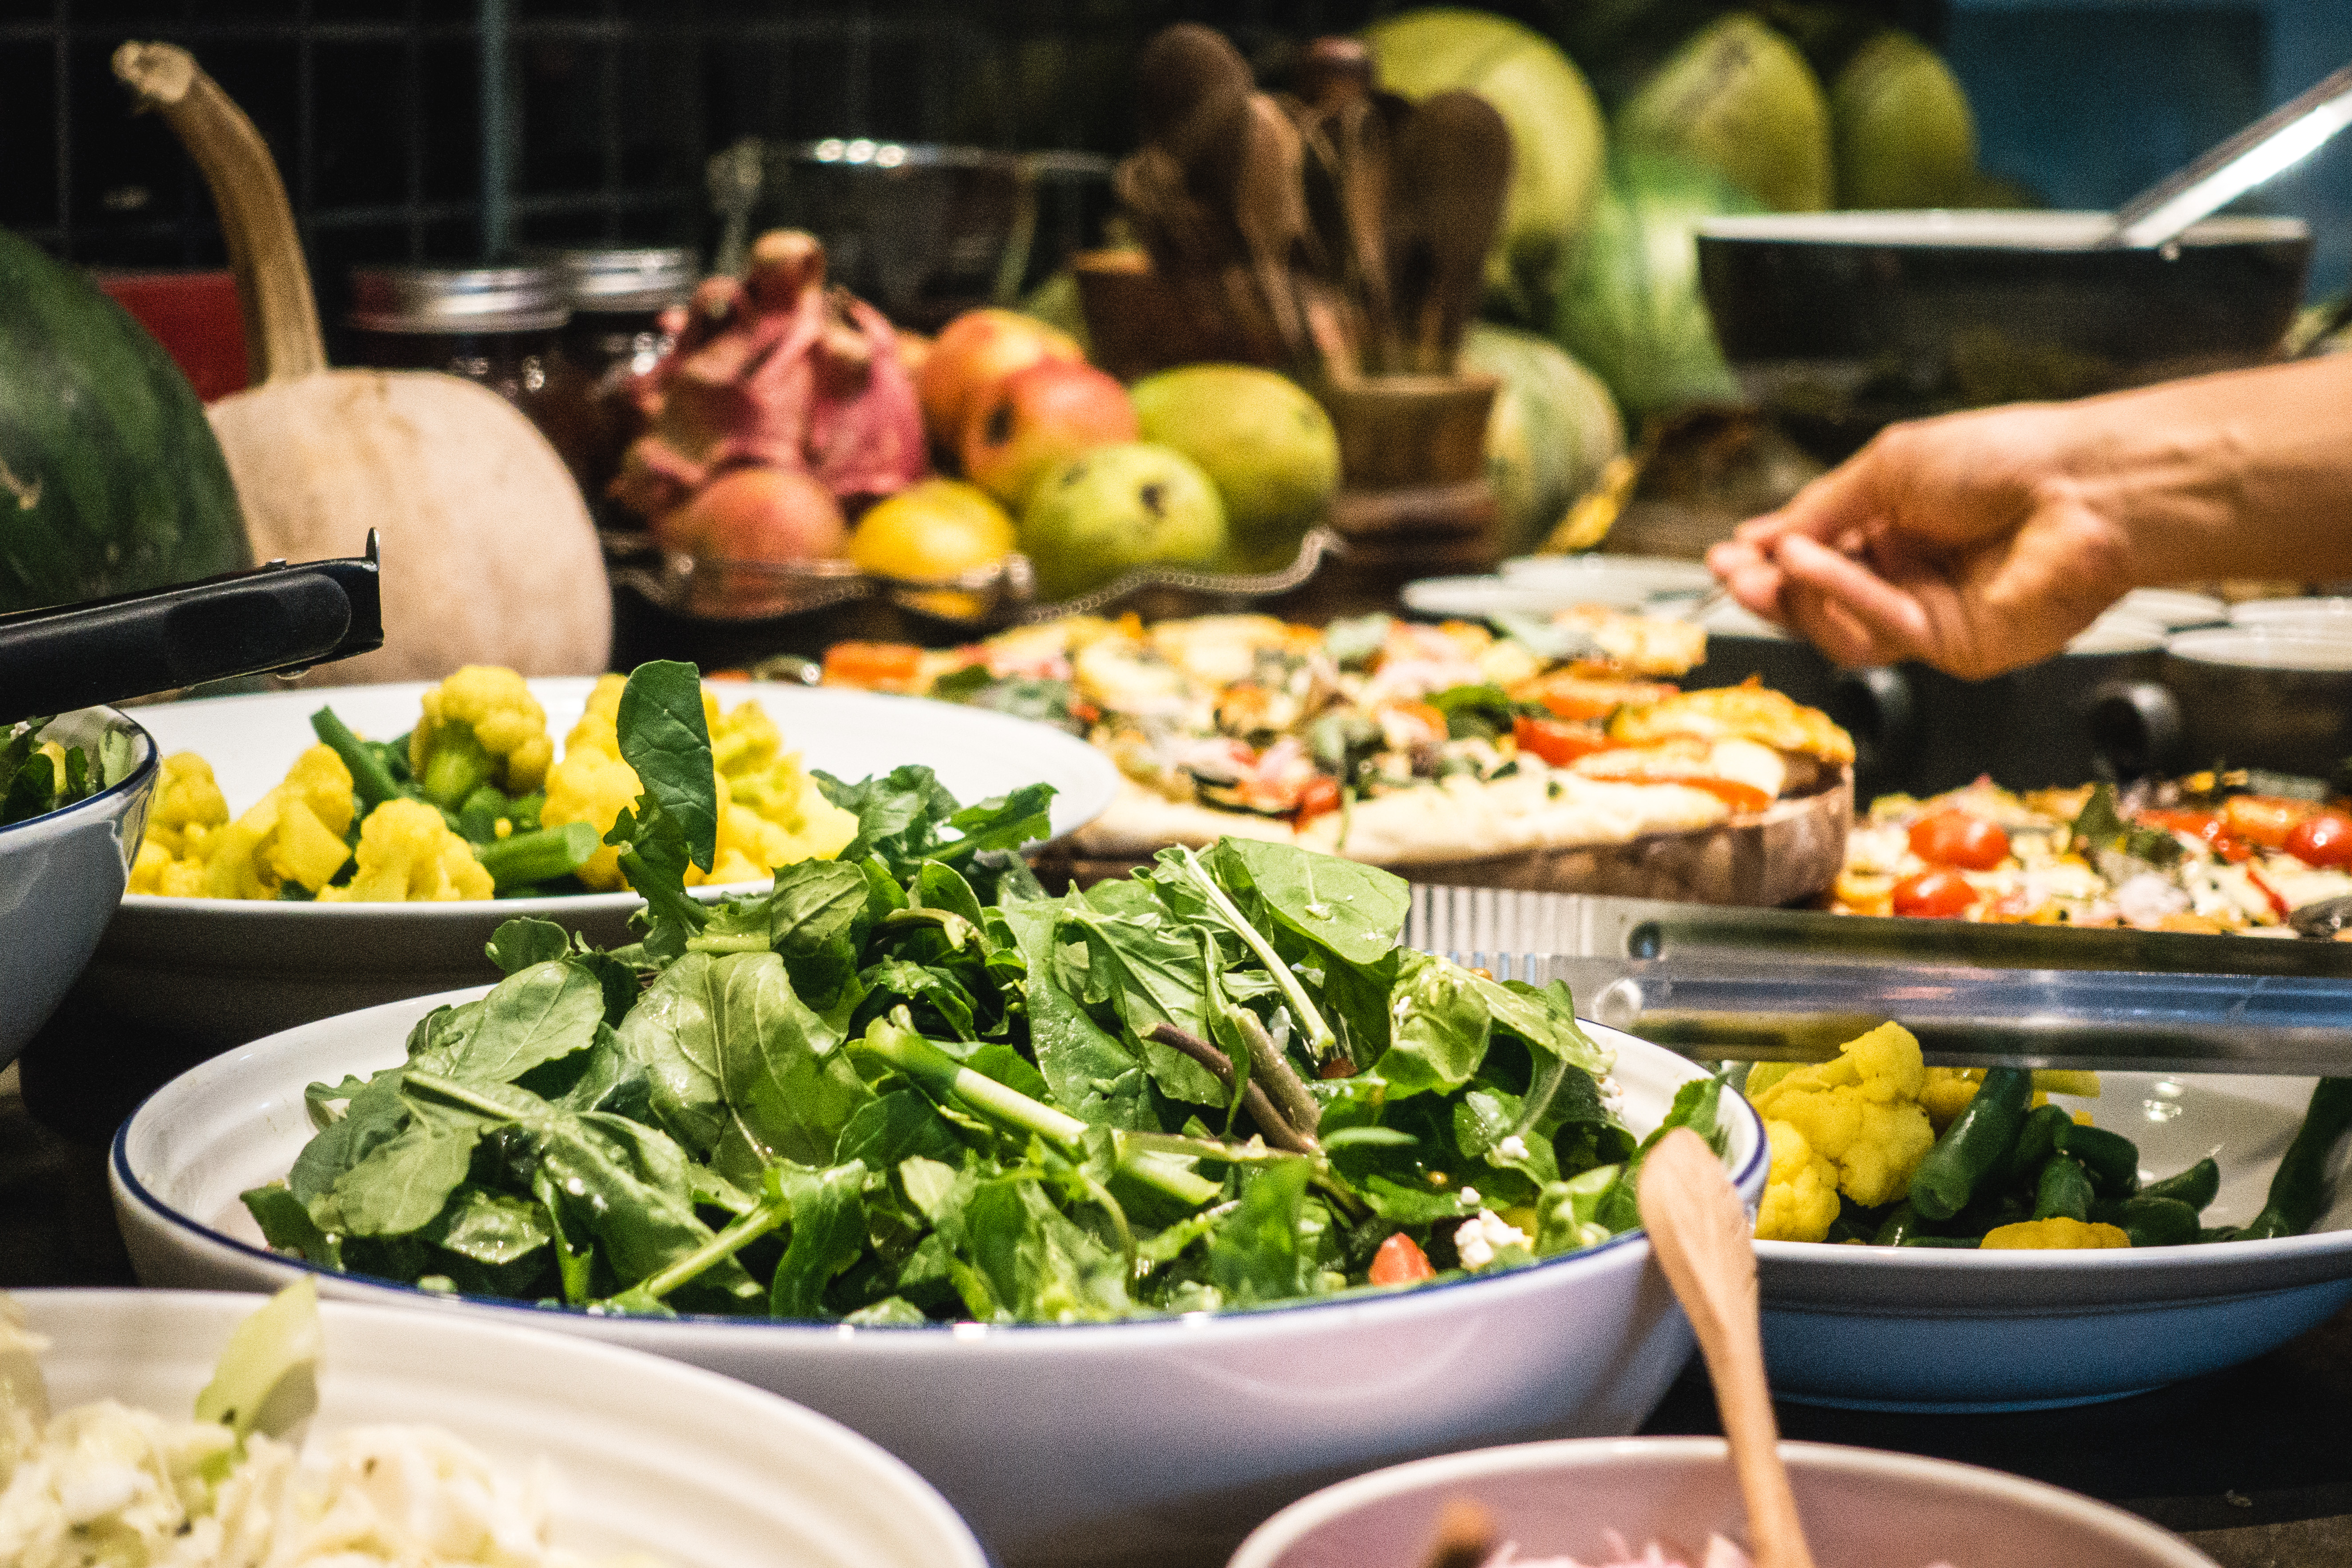
dish, food, cuisine, meal, salad bar, buffet, ingredient, lunch, salad, brunch, samgyeopsal, produce, side dish, vegetable, vegetarian food, comfort food, leaf vegetable, appetizer, supper, vegan nutrition, thai food, korean food, finger food, chinese food, delicacy